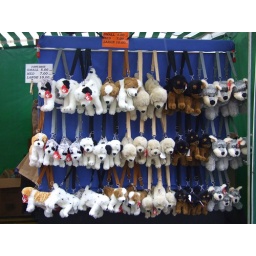
How much is that doggy in the window